Task Force Baum

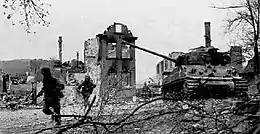
Infantry of the 19th Armored Infantry Bn. with supporting M4 tanks from the 47th Tank Bn, during the successful drive to Hammelburg, 5 April 1945, following the failed Baum Task Force of March.

By the afternoon of the 27th, tanks had arrived in sight of the camp. Some of the guards in the camp put up resistance, though many of them fled or surrendered. The Serbian section of the camp received the brunt of American fire as it approached—likely due to the gray uniforms they wore, making them appear as Germans to the advancing columns. General Gunther von Goeckel, the camp commandant, called for Colonel John K. Waters to try to arrange a truce. Waters agreed to act as intermediary. Waters and several men, including one German officer, volunteered to exit the camp to notify the Americans of the mistake. While approaching the American column, an uninformed German soldier putting up resistance shot Waters in the buttocks before the German officer could explain the situation. He was taken back and treated for his wounds by Serbian doctors interned in the camp.